Little House (Shepherdstown, West Virginia)

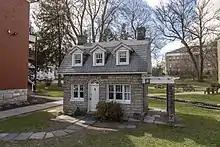
The Little House. The red building to the left is a regular two-story building

The Little House, also known as the Florence Shaw Demonstration Cottage, is a child-sized house in Shepherdstown, West Virginia. Built between 1928 and 1930, the tall Dutch Colonial house is part of a play complex conceived by Florence Shaw, supervisor of teacher training at Shepherd College. The stone walled, slate-roofed cottage measures long and deep. It is equipped with electric power and a working fireplace, and is fully furnished. The house is located on the edge of the Shepherd Campus along Town Run. The play complex includes a small barn on the other side of Town Run.